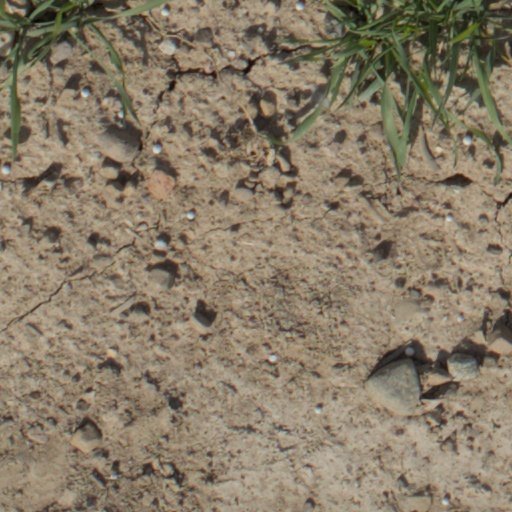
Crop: wheat